Lorong Waktu (1999 TV series)

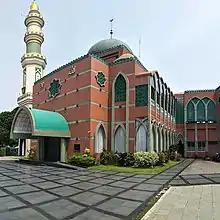
The Baitussalam Mosque in the Billy Moon Complex, East Jakarta, was the location for shooting from the second to sixth season.

For the first season, the shooting location of "Lorong Waktu" was set at the Siti Rawani Mosque situated in the Nusa Indah Raya Villa Complex, Jatiasih, Bekasi, West Java. Additionally, Zidan's house and the areas where other characters appear in each episode were also filmed in the housing area within this complex.